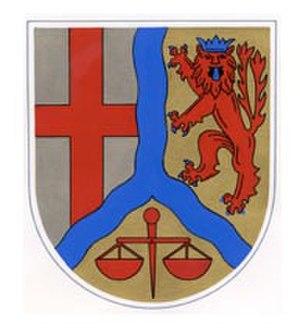
Hausbay est une municipalité du Verbandsgemeinde Emmelshausen, dans l'arrondissement de Rhin-Hunsrück, en Rhénanie-Palatinat, dans l'ouest de l'Allemagne.